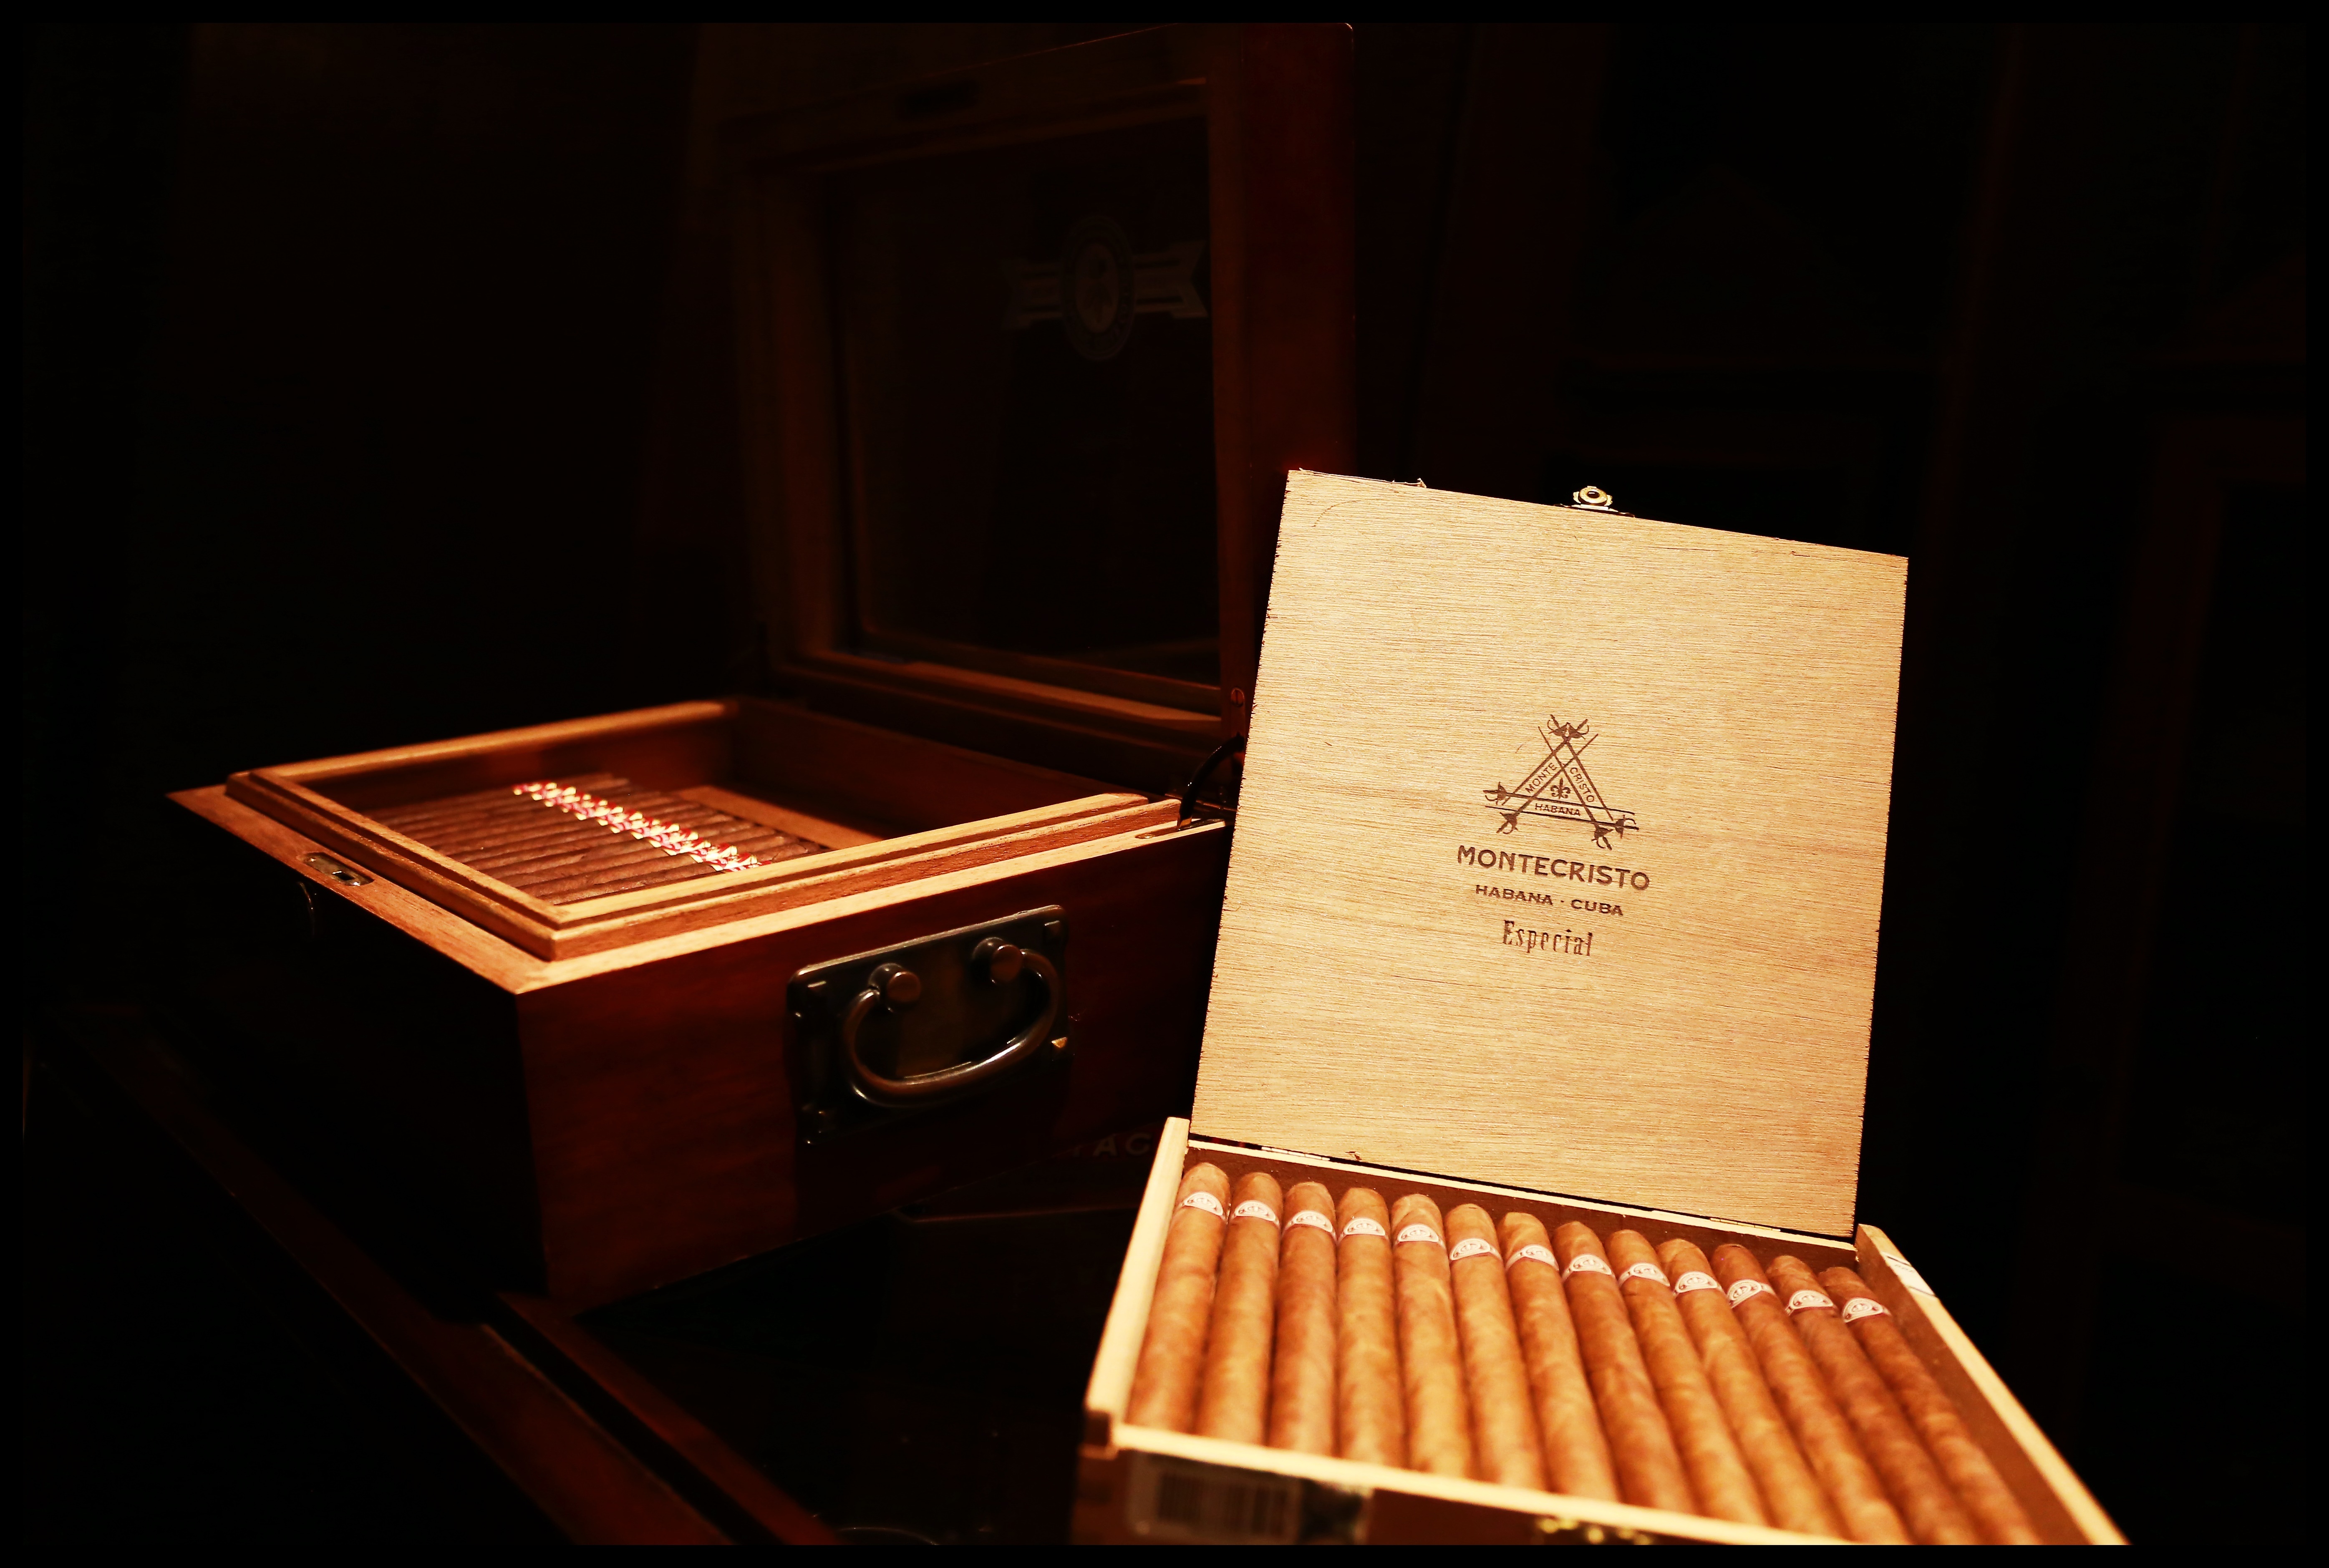
wood, smoking, cuba, cigar, tobacco, cigars, tobacco products, montecristo, ba na